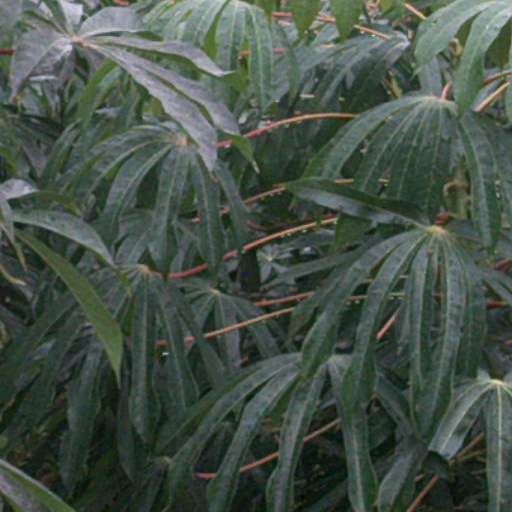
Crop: cassava